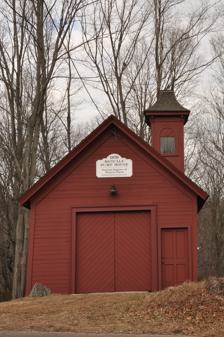
Building: Hydrant No. 3 House
Country: United States of America
Year built: 1871
United States historic place Hydrant No. 3 House U.S. National Register of Historic Places Show map of Massachusetts Show map of the United States Location Holliston, Massachusetts Coordinates 42°11′0″N 71°26′41″W / 42.18333°N 71.44472°W / 42.18333; -71.44472 Architect Sanger, Samuel A. Architectural style Italianate NRHP reference No. 00000113 Added to NRHP March 6, 2000 Hydrant No. 3 House is a historic fire station on Washington Street in the former village of Metcalf in Holliston, Massachusetts .  It is referred to locally as the Metcalf Pump House .  The single-story wood-frame building was built c. 1871, and was designed to house a single period fire engine.  The building's principal ornamentation is its hose tower, which is topped by an Italianate-style cupola.  It is the town's oldest surviving fire house, and one of only a few 19th-century municipal buildings in the town.  The building remained in service until 1899.  The original No. 3 engine is in storage, and was restored in 1950.  The building is now maintained by volunteers. The building was added to the National Register of Historic Places in 2000. See also Metcalf, Massachusetts National Register of Historic Places listings in Middlesex County, Massachusetts References